William Yolland

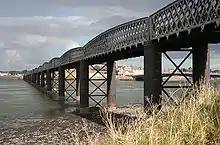
The replacement South Esk Viaduct, constructed at Yolland's insistence following the Tay Bridge disaster

He was a member of the Board of Inquiry into the Tay Bridge disaster, with fellow members Henry Cadogan Rothery and William Henry Barlow. A train was lost on the night of 28 December 1879 while crossing the Tay estuary just south of Dundee. The centre section of the 2-mile-long bridge collapsed during a storm, with the loss of all on board the train. The inquiry sat initially in Dundee to hear eyewitness accounts of the accident, and then in London for expert evidence. They produced their final report in June 1880, and concluded that the bridge was "badly designed, badly built and badly maintained". Yolland went on to report on the state of other Bouch bridges, especially a very similar structure at Montrose, the South Esk Viaduct. Yolland found that the bridge was in such a dire state, with the piers not perpendicular, that it failed under test and needed to be demolished and replaced by a more stable double-track structure. The directors of the owning company, the North British Railway, did not "feel free to adopt this suggestion" and the Board of Trade allowed the company to build a less expensive replacement, retaining their narrower and less stable single-track design.